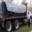
Label: truck